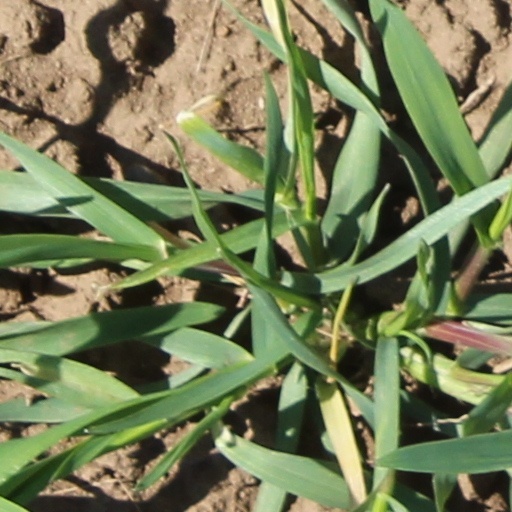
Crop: wheat